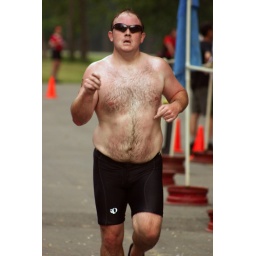
June 1st LR Sprint TRI with the swim in the ski lake and the bike and run on the NLR River trail